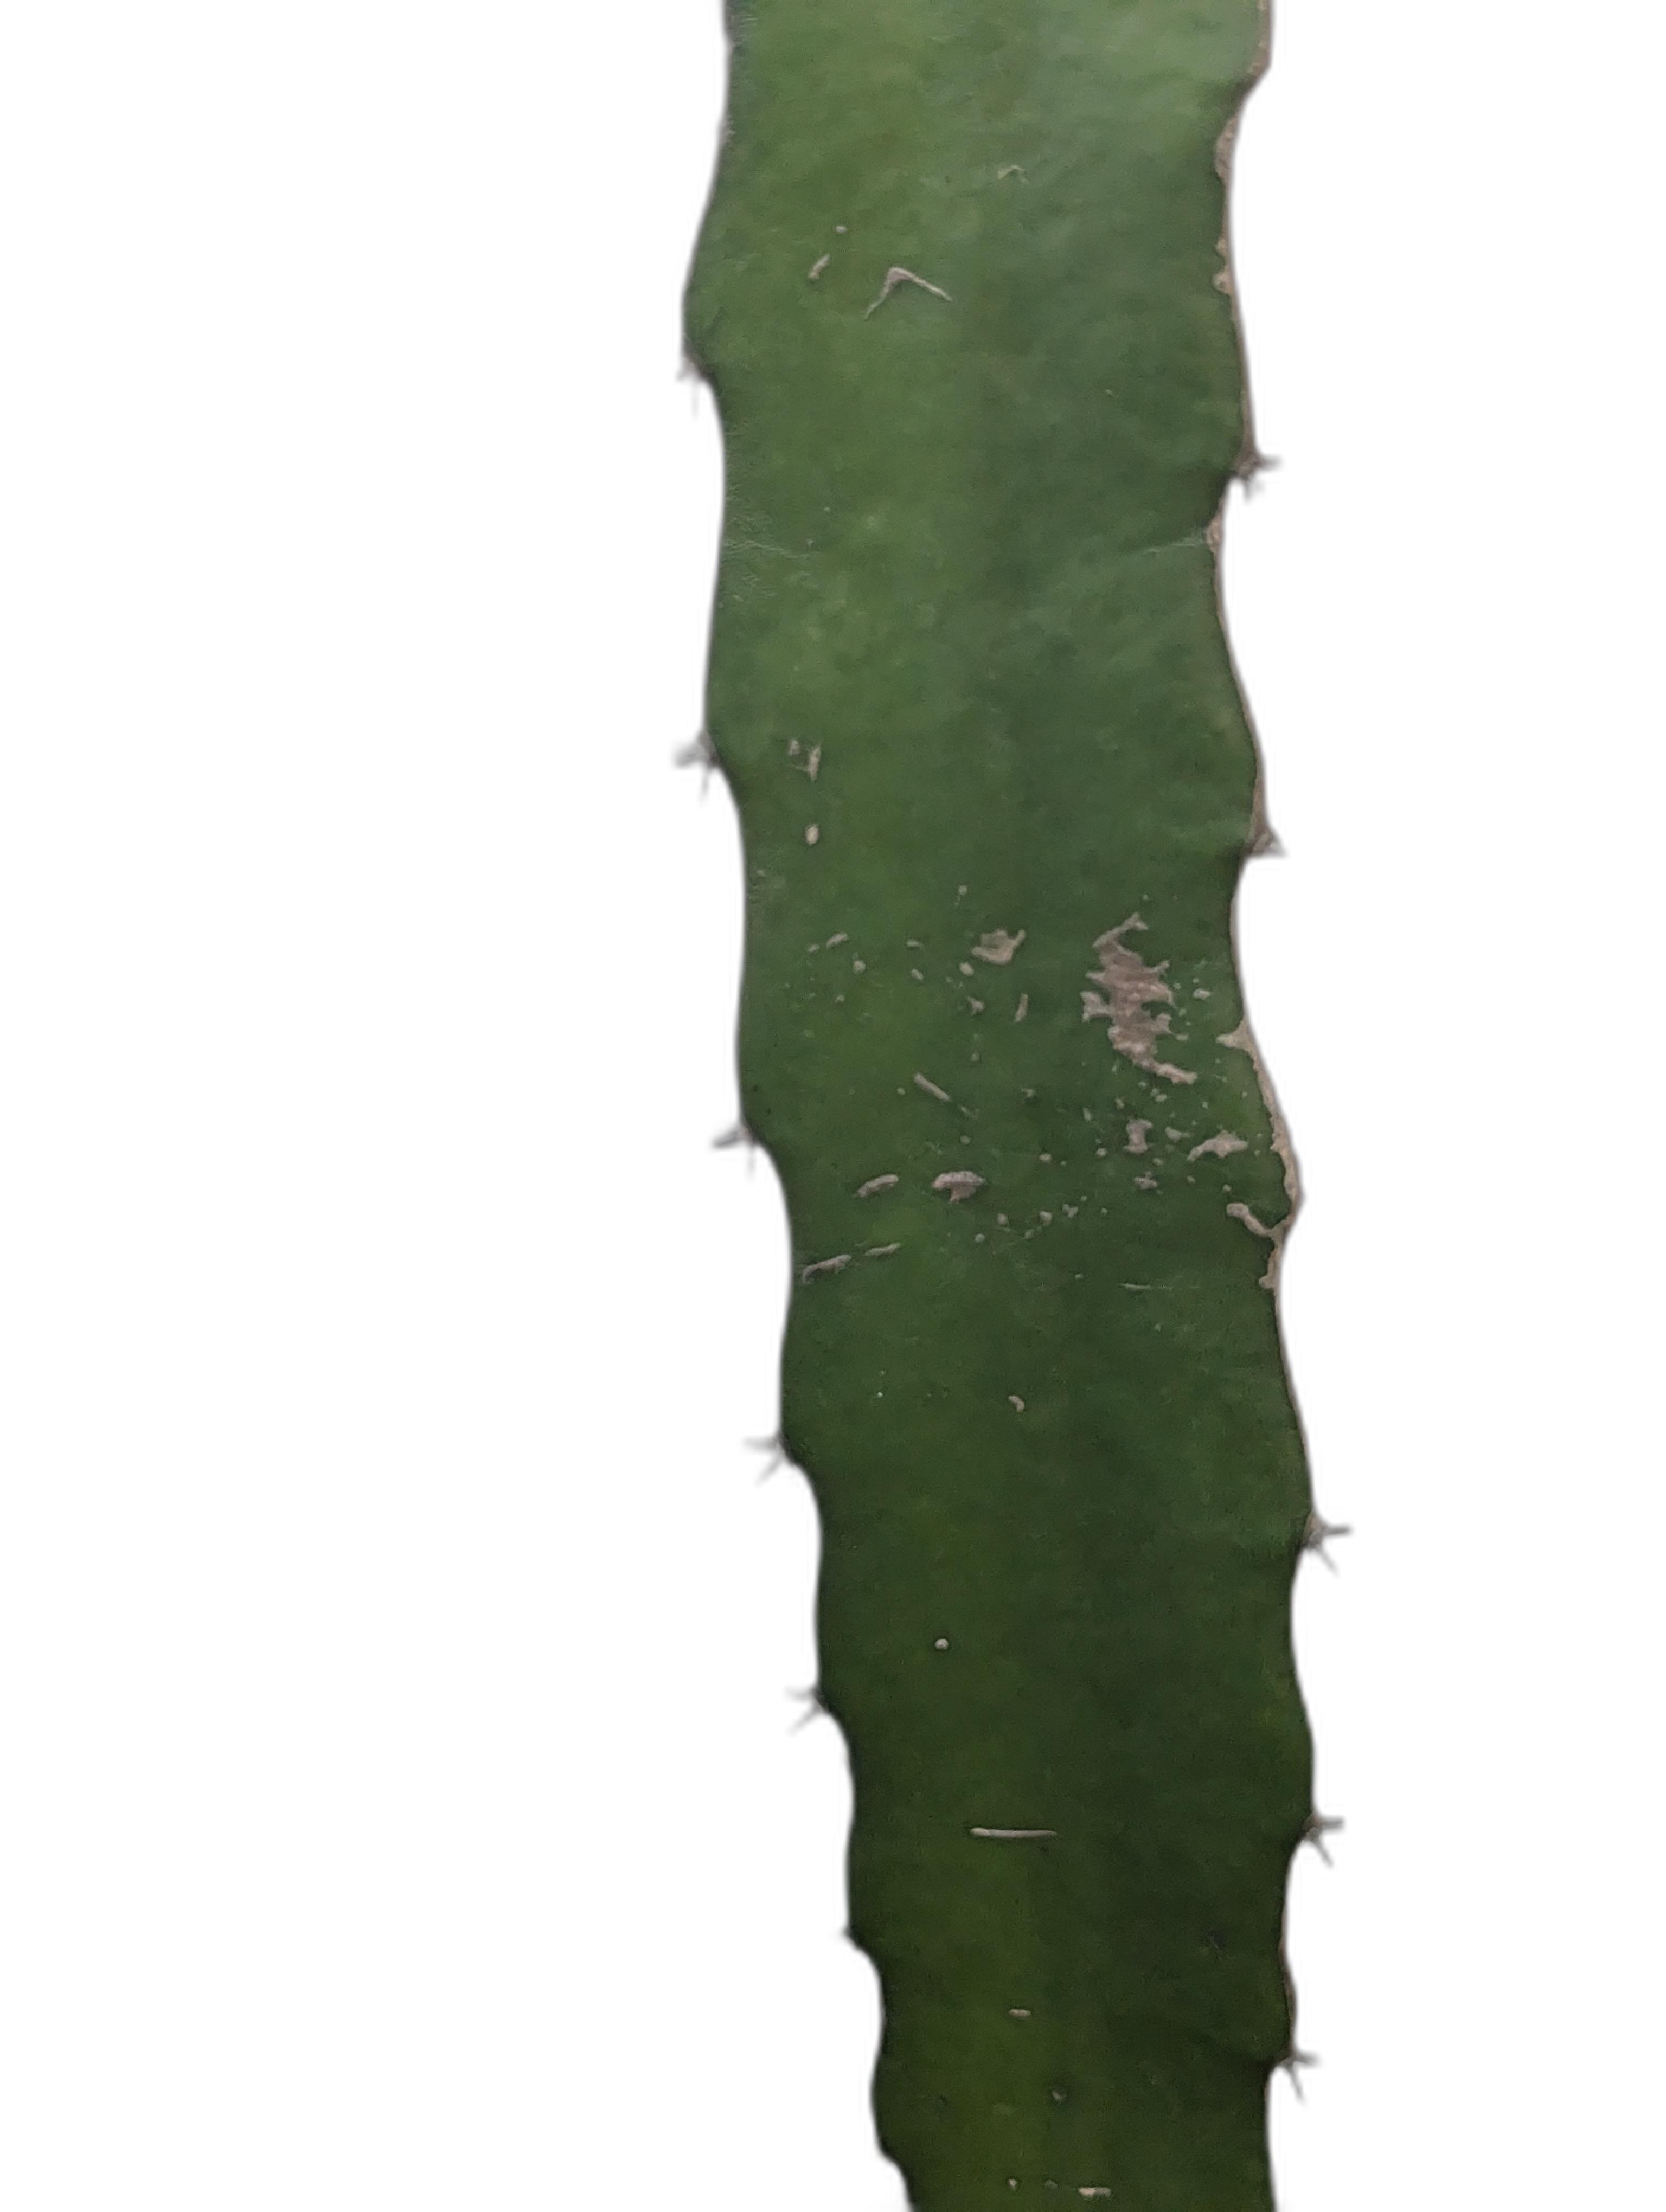
Label: Good leaf